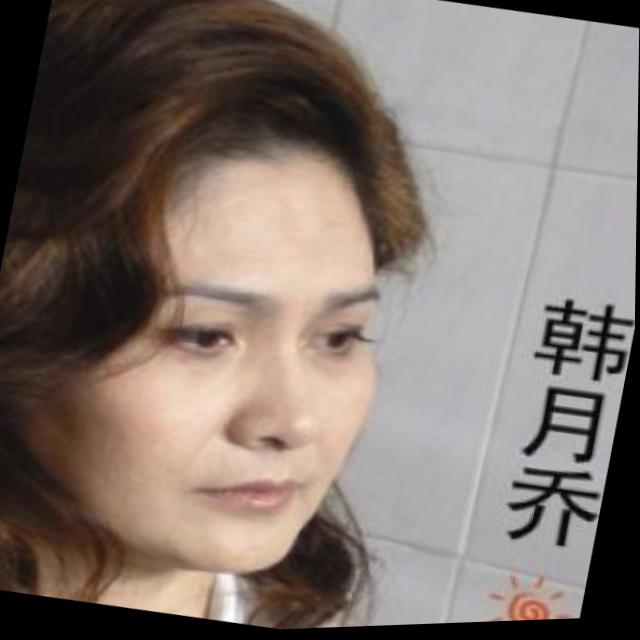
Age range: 21-44